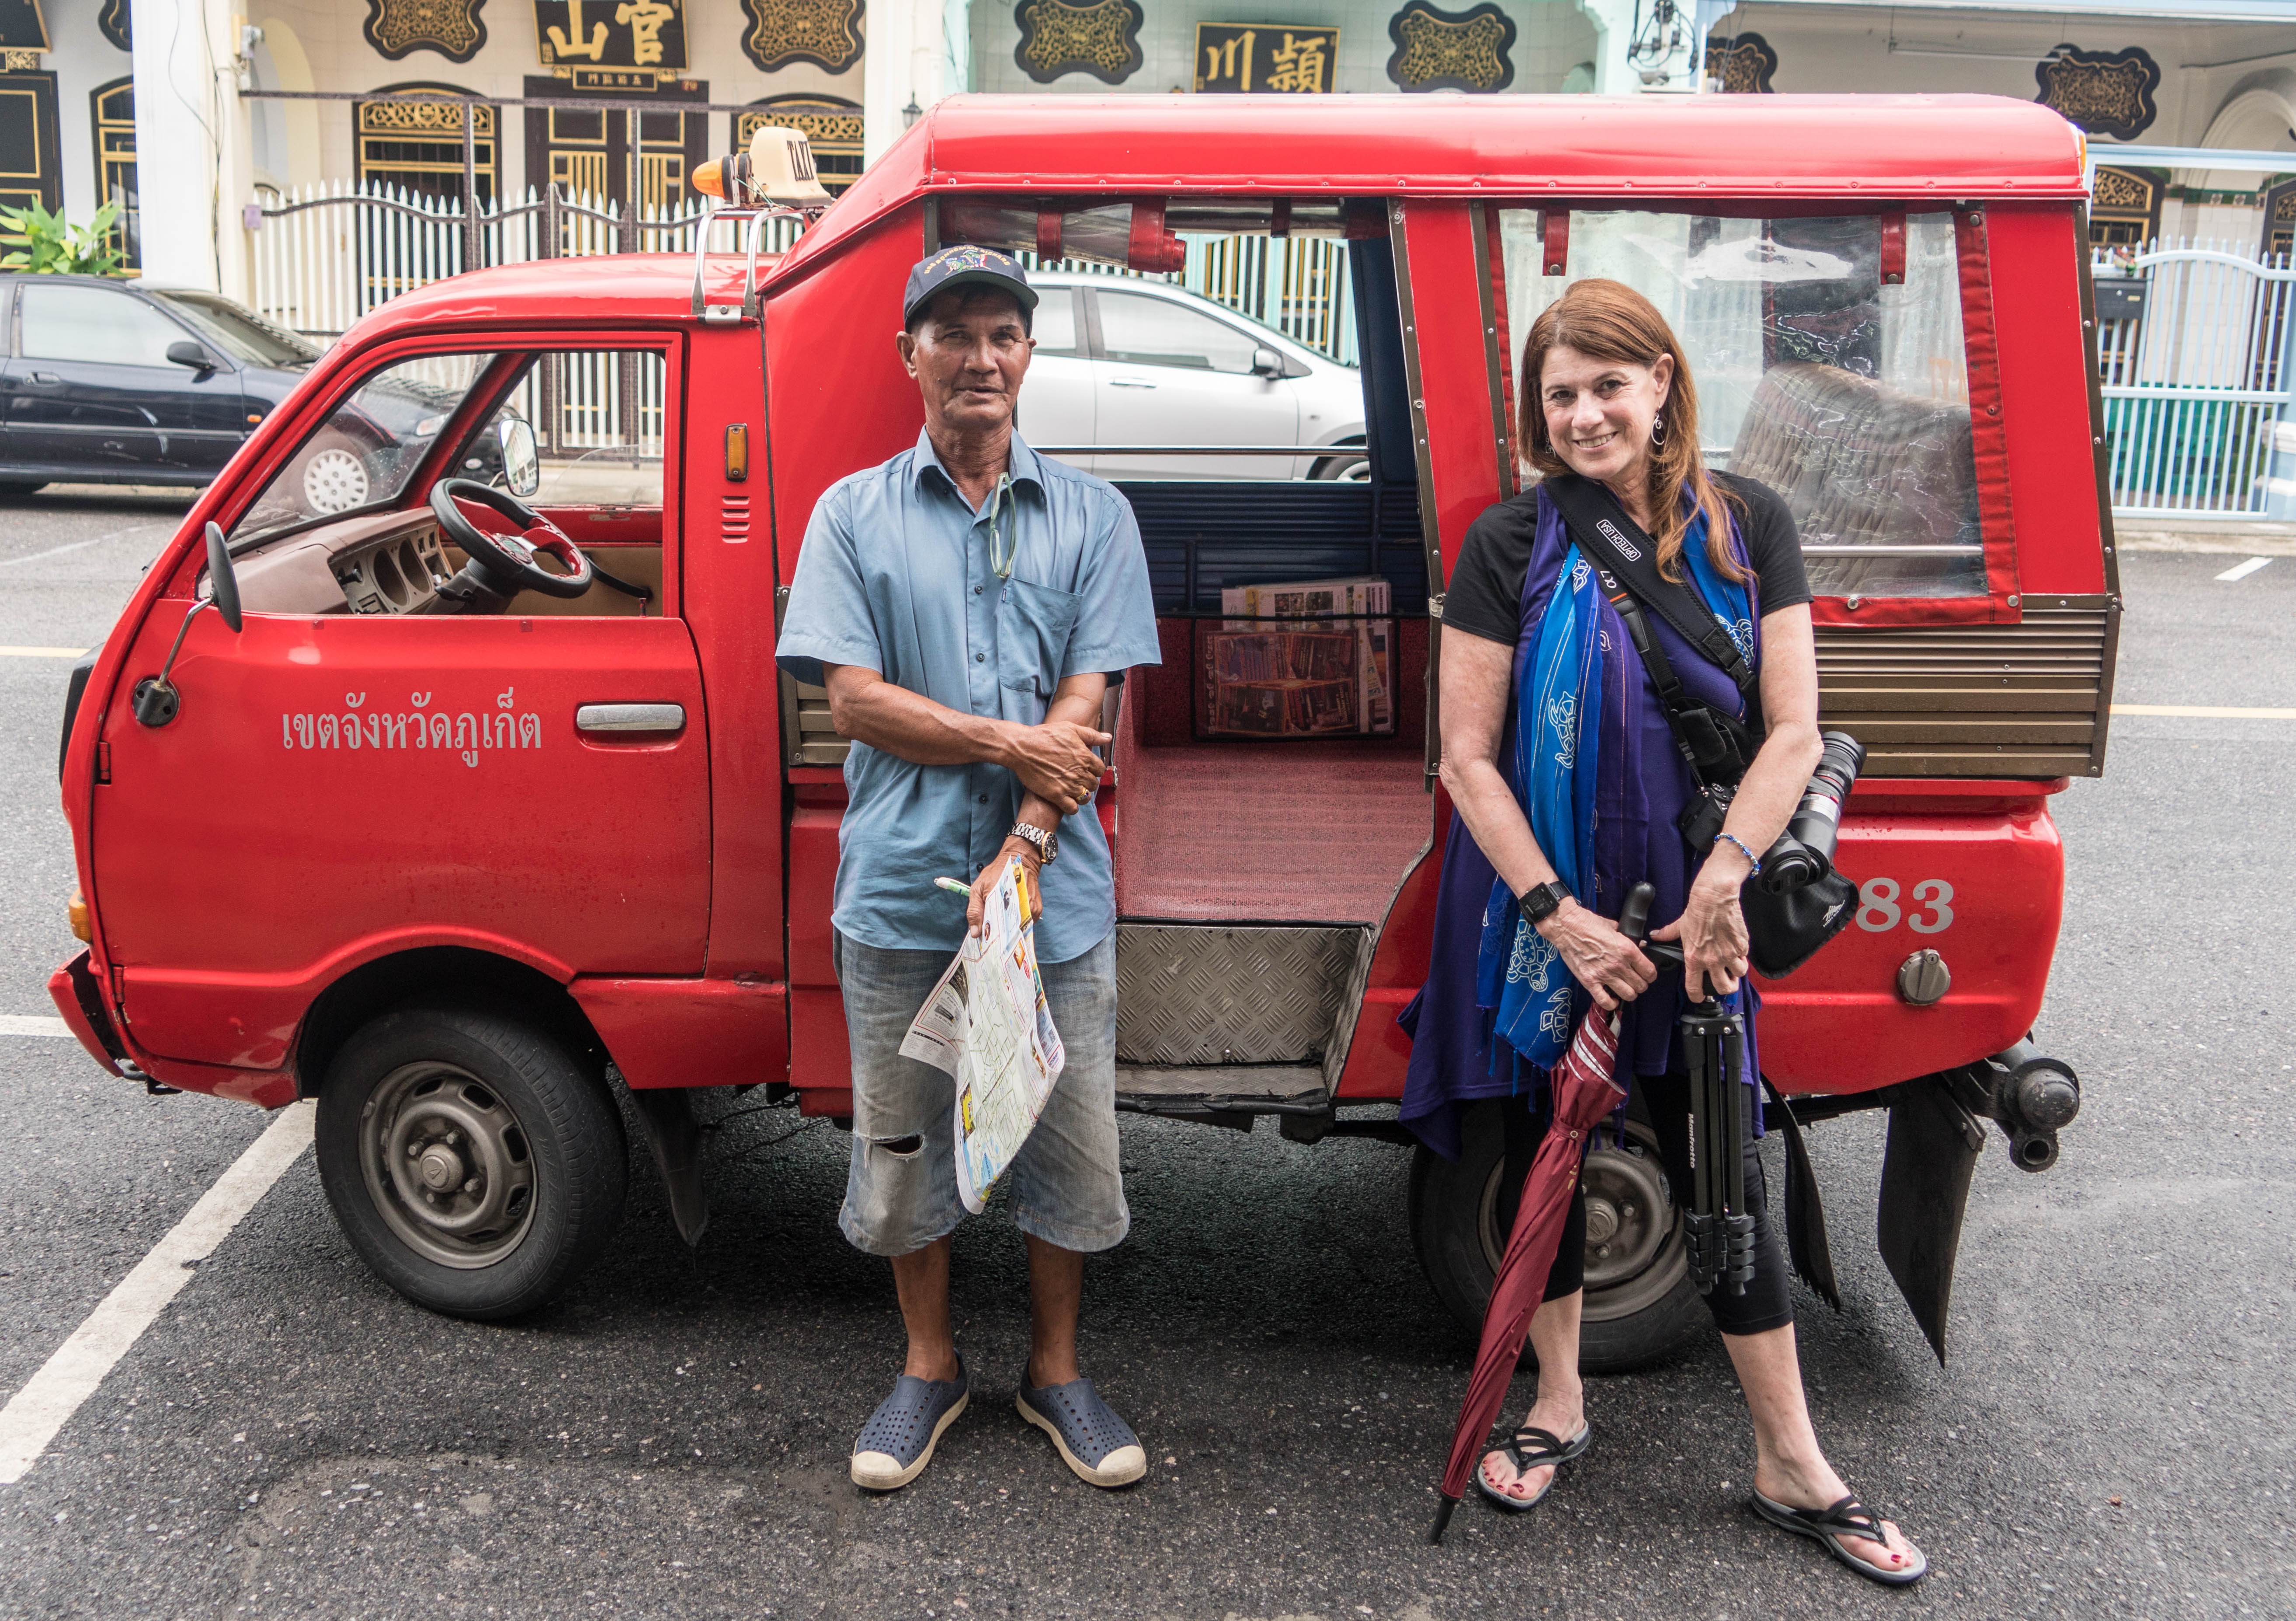
person, people, car, travel, male, female, transportation, transport, truck, red, vehicle, thailand, tuk tuk, happy, driver, city car, phuket, automobile make